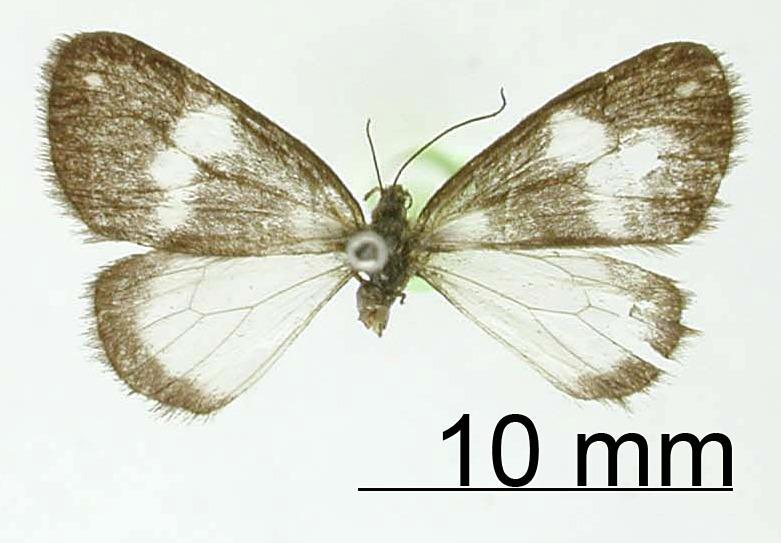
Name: Heterusia reversa
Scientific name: Heterusia reversa Dognin, 1913
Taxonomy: Animalia, Arthropoda, Insecta, Lepidoptera, Geometridae, Ennominae
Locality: Bogota, Colombia, Colombia